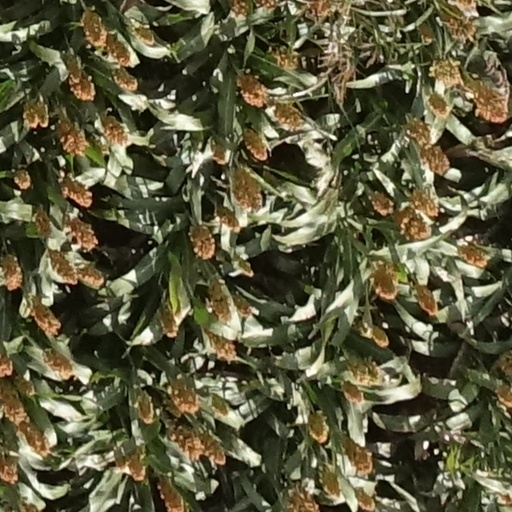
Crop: sorghum